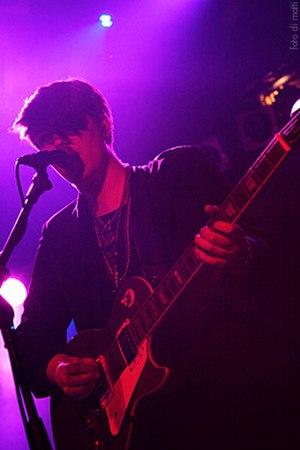
The xx est un groupe de rock britannique, originaire de Londres, en Angleterre. Formé en 2005, le groupe comprend alors quatre membres : Romy Madley Croft au chant et à la guitare, Oliver Sim au chant et à la basse, Jamie Smith aux synthétiseurs et boîte à rythmes et Baria Qureshi au synthétiseur et à la guitare. Le style musical du groupe se caractérise par des sonorités épurées le rapprochant parfois de la musique minimaliste